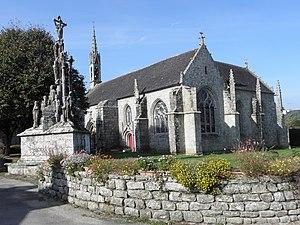
Calvaire et chapelle Notre-Dame de Quilinen en Landrévarzec (29).
Cet article recense une partie des monuments historiques du Finistère, en France.
La chapelle Notre-Dame de Quilinen, située au cœur du village de Quilinen sur la commune de Landrevarzec, au Nord de Quimper, en Bretagne, est célèbre pour ses étonnantes peintures murales, ses voûtes partiellement en pierre, rares en Bretagne, tout comme son calvaire à base triangulaire, sur laquelle reposent deux triangles de pierres superposés et formant une étoile de David qui accueillent quarante sept statues.
Quilinen est une ancienne trève de la paroisse de Briec qui fait partie depuis 1843 de la paroisse de Landrévarzec et 1893 de la commune de Landrévarzec, alors créée.